Pacific Fleet station

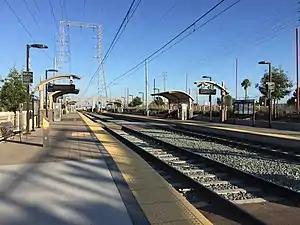
Pacific Fleet station platforms in 2019

Pacific Fleet station is a station on the Blue Line of the San Diego Trolley near Naval Base San Diego in San Diego, California. The stop provides civilian access to the naval base facility.